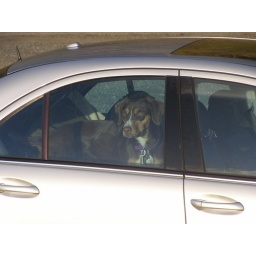
Pacific Coast Highway Honey dog in car